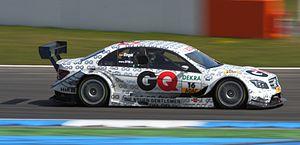
Mücke Motorsport est une écurie de course automobile allemande basée à Berlin et fondée par Peter Mücke en 1998 pour faire courir son fils Stefan Mücke. Elle participe aux championnats DTM, Formule 3 Euro Series, GP3 Series et ADAC Formel Masters.